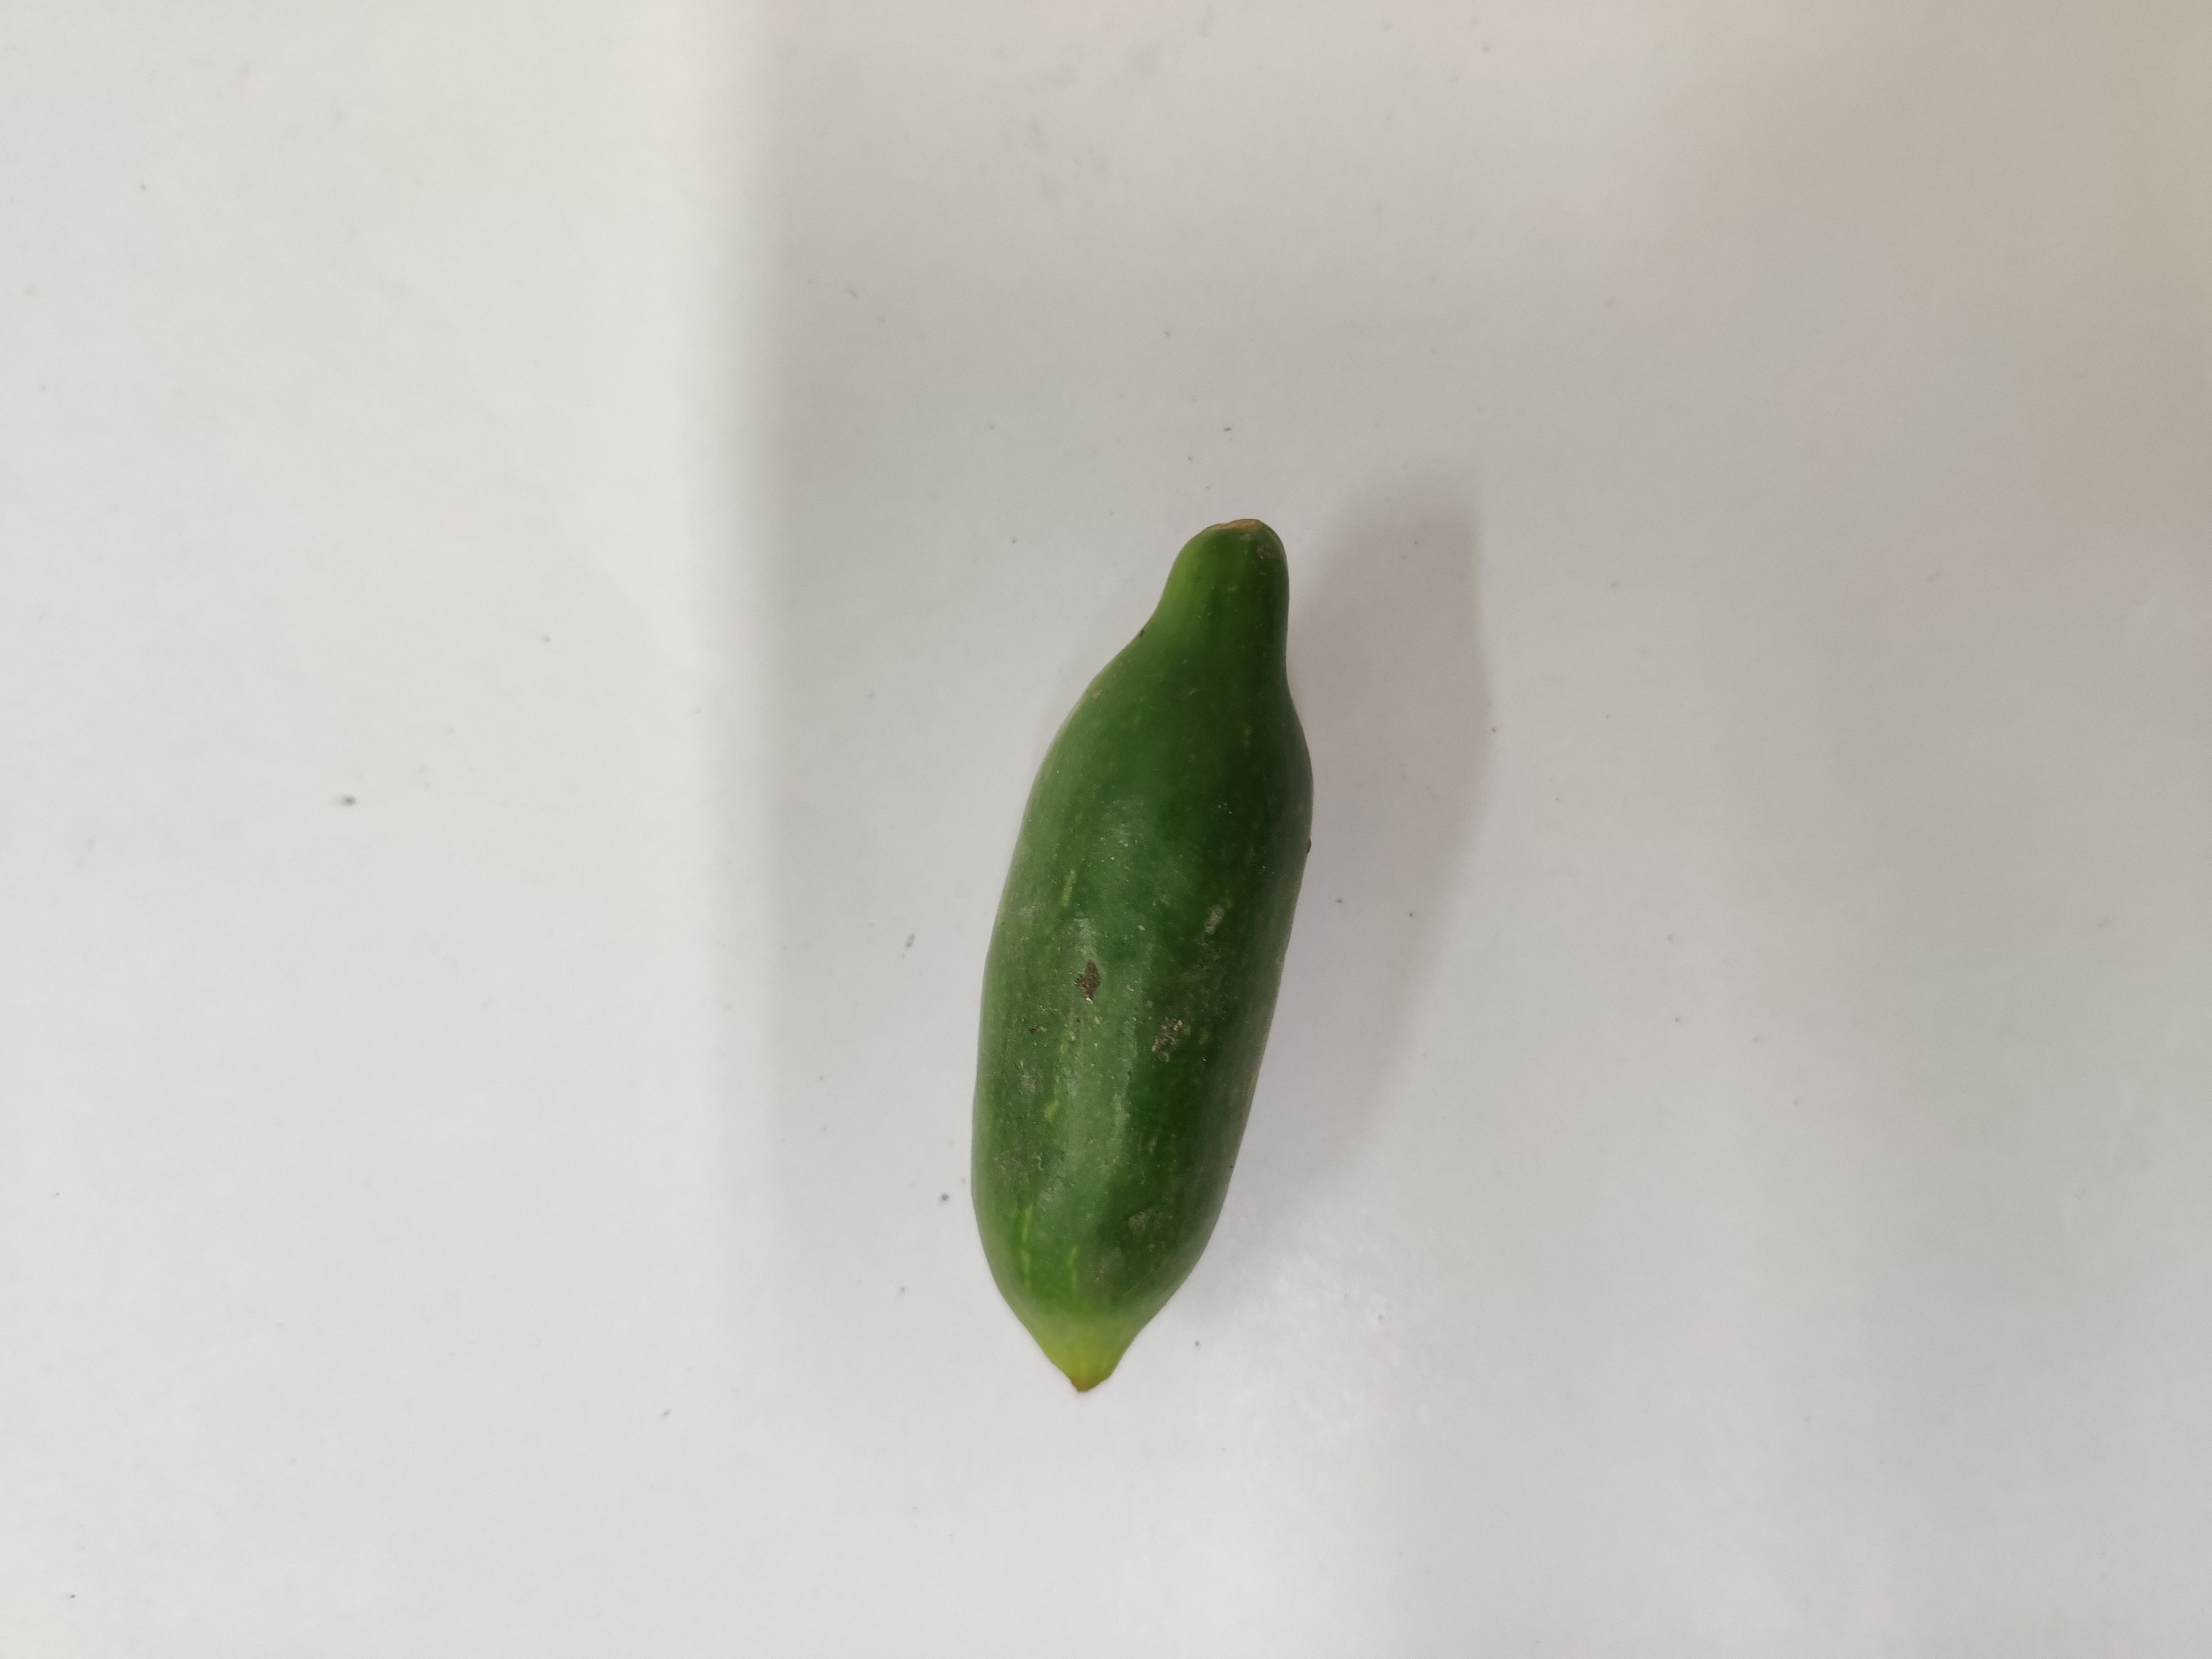
Crop: Ivy Gourd
Condition: Fresh